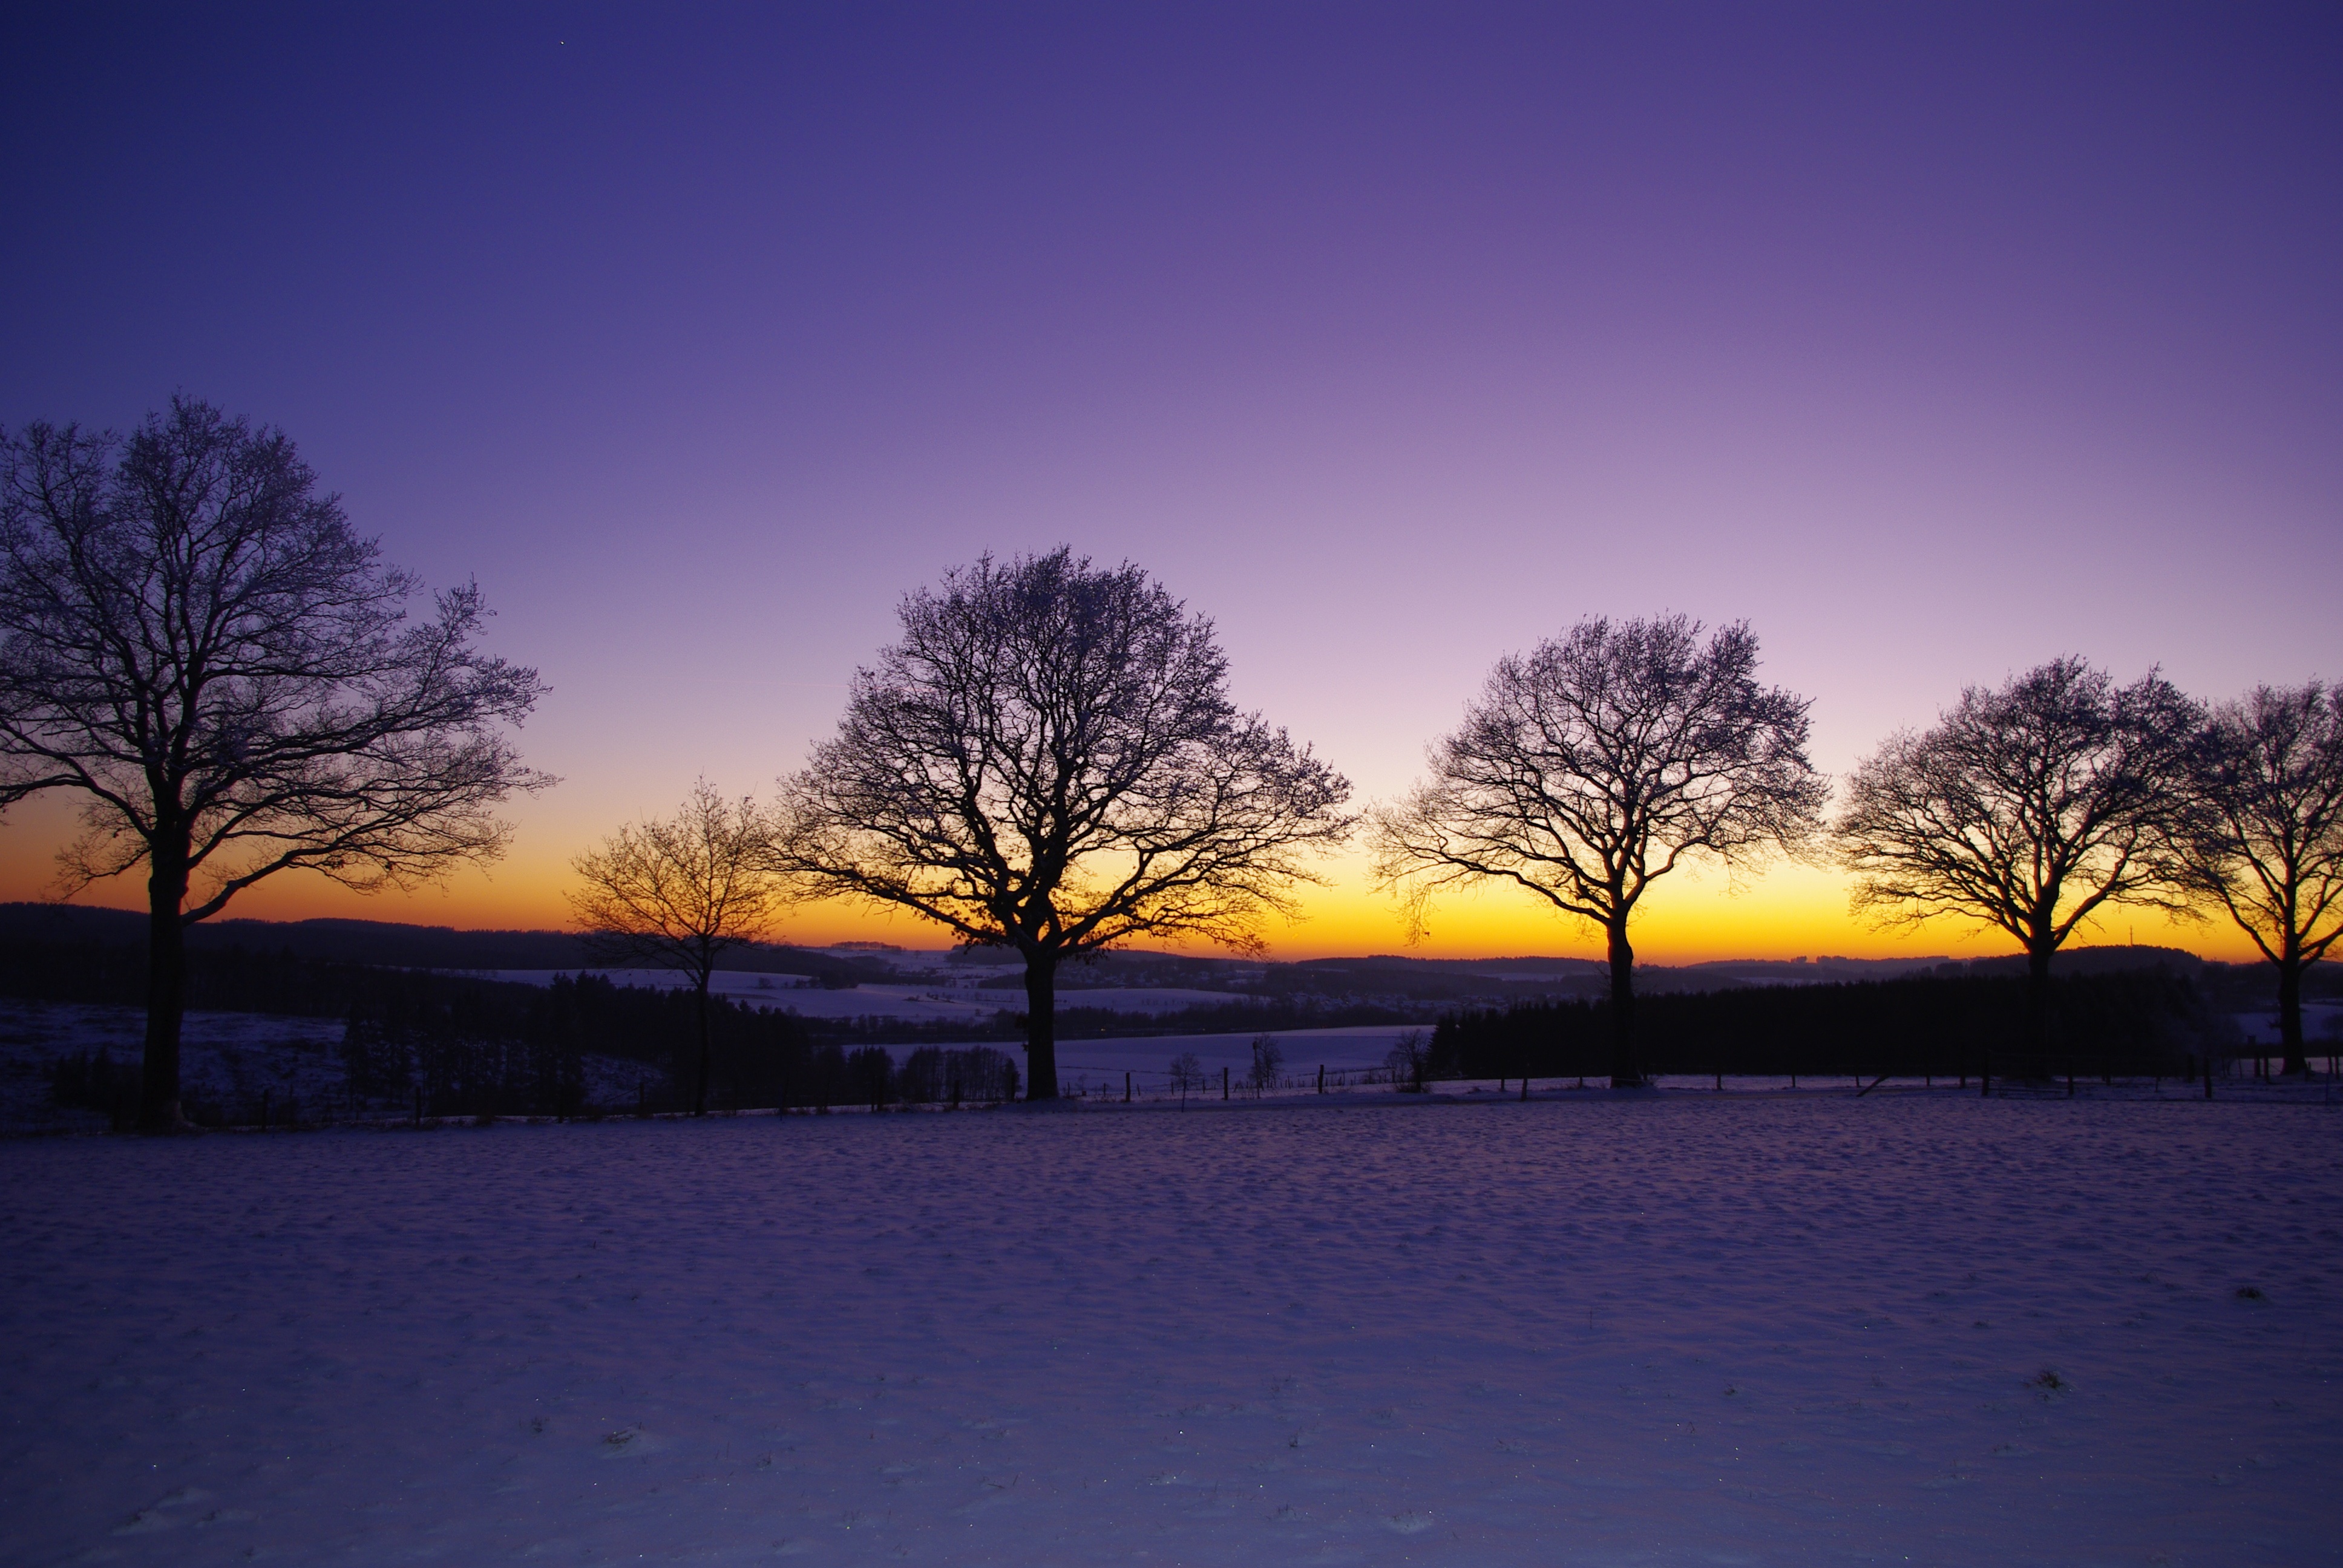
landscape, tree, nature, horizon, snow, winter, cloud, sky, sun, sunrise, sunset, night, sunlight, morning, frost, dawn, atmosphere, photo, dusk, evening, weather, snowy, frozen, season, trees, germany, wintry, winter sun, fairytale, evening sky, winter cold, winter trees, astronomical object, atmospheric phenomenon